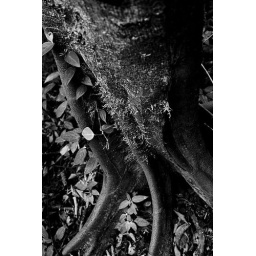
tree covered in moss in the jungle on the banks of the kinabatangan river